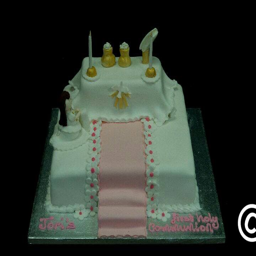
cake no other view on photo sharing website